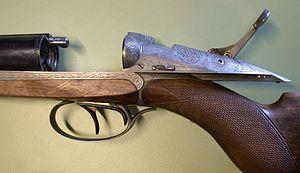
Le fusil de chasse est un type d'arme à feu pourvu d'un canon long, généralement à âme lisse, et d'une crosse d'épaule. La taille de cette crosse est facilement ajustable à l'aide d'un sabot de crosse.